Fuzuli (city)

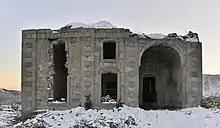
Haji Alakbar Mosque of Fuzuli, built in 1889–90

Archaeological excavations on the hill in the northern edge of the town, Garakopaktapa, uncovered artifacts from the 4th-3rd centuries BC, matching similar artifacts found throughout the Armenian highlands. In the Middle Ages, the area belonged to the historical province of Artsakh in the Kingdom of Armenia. By the late medieval period, it formed part of the Armenian principality of Dizak. The nearby Kavakavank monastery was rebuilt by order of Melik Yegan of Dizak in 1724.